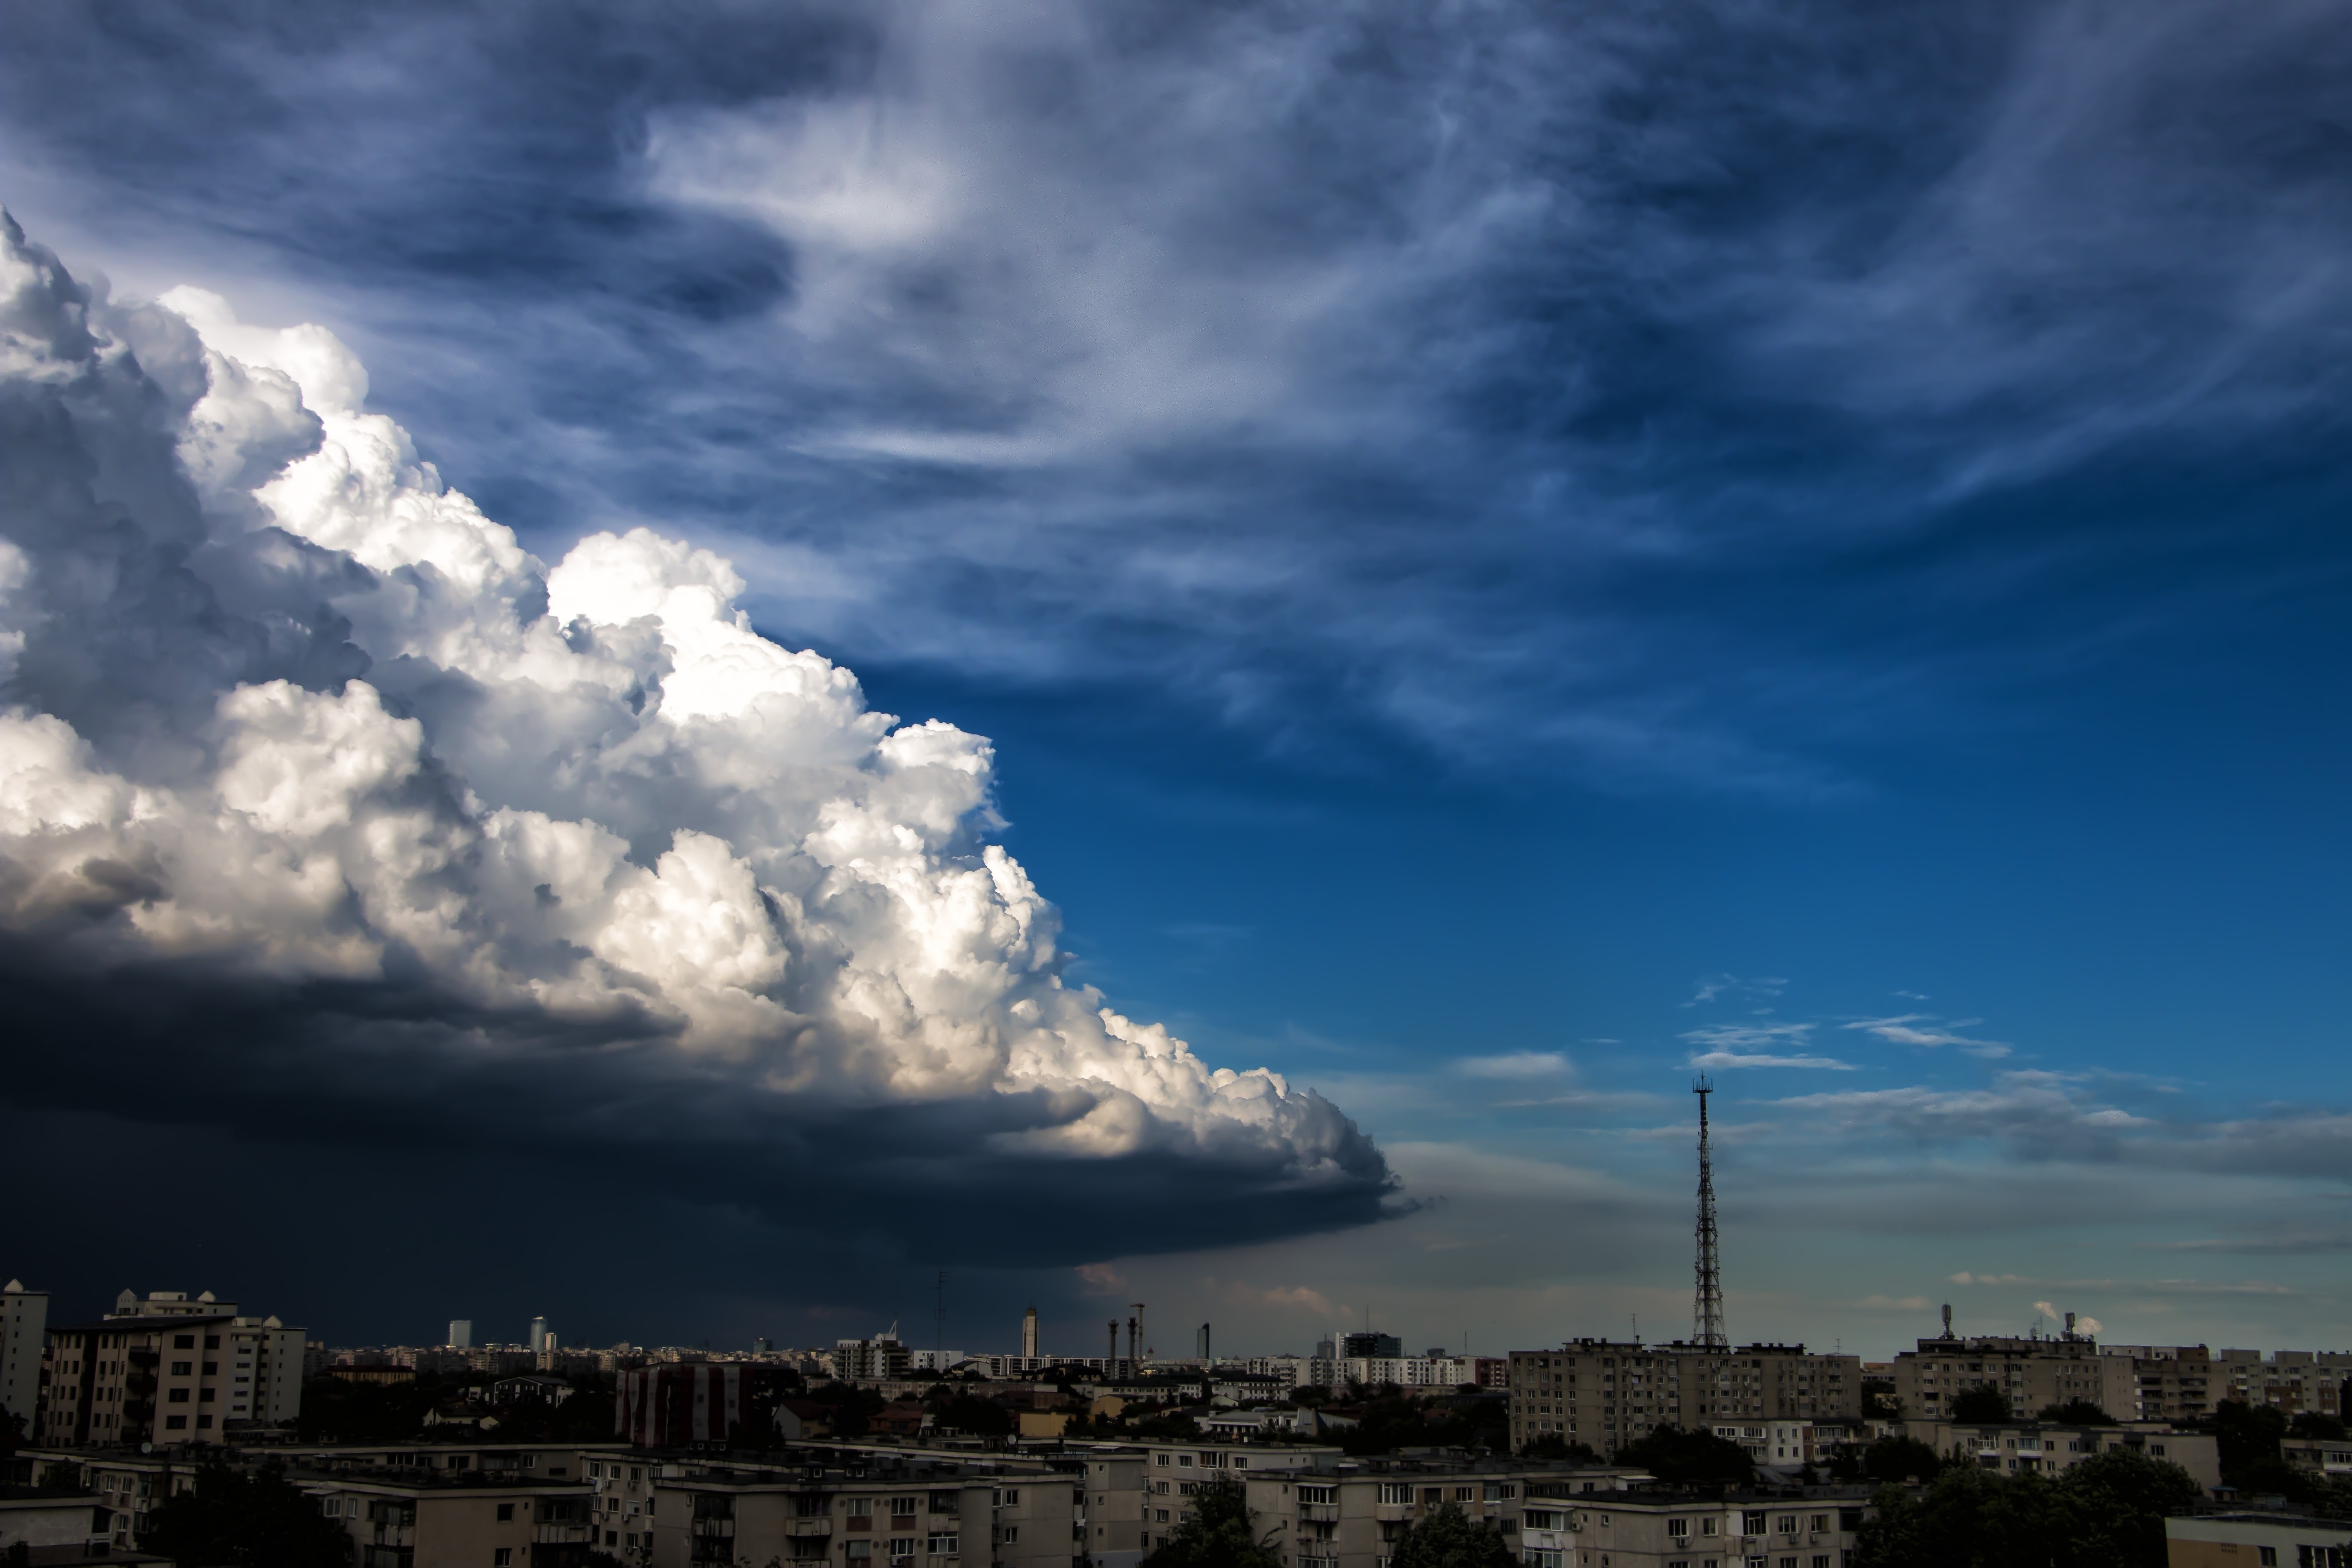
sky, cloud, cumulus, daytime, blue, atmosphere, horizon, urban area, meteorological phenomenon, morning, evening, city, sunlight, architecture, landscape, skyline, wind, cityscape, metropolis